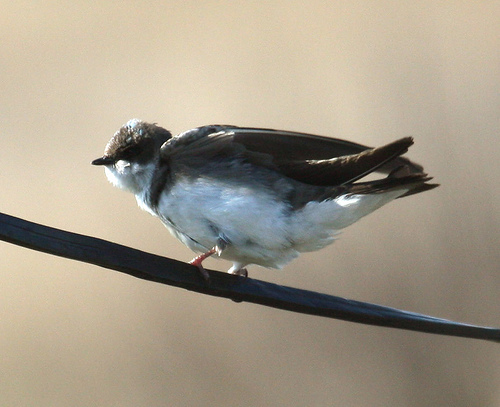
this bird has a white belly and brown back, a short black beak, and an overall puffy appearance.
a small black and white bird that is two toned - black all the way on top and white all the way on the bottom.
an average sized puffy bird with a white under belly, black wing feathers, and a small bill.
this is a small white and brown bird with a tiny pointed bill, a dark brown back and wings, and white belly with hints of blue.
this bird has a white belly and throat and a grey back and head.
this bird has wings that are black and has a white belly
this bird is white and brown in color, with a very small beak.
a small bird with a white breast and black crown and short pointed beak.
this bird is white with grey and has a very short beak.
this is a small black bird, with a white belly, and a short bill.
Species: Bank Swallow